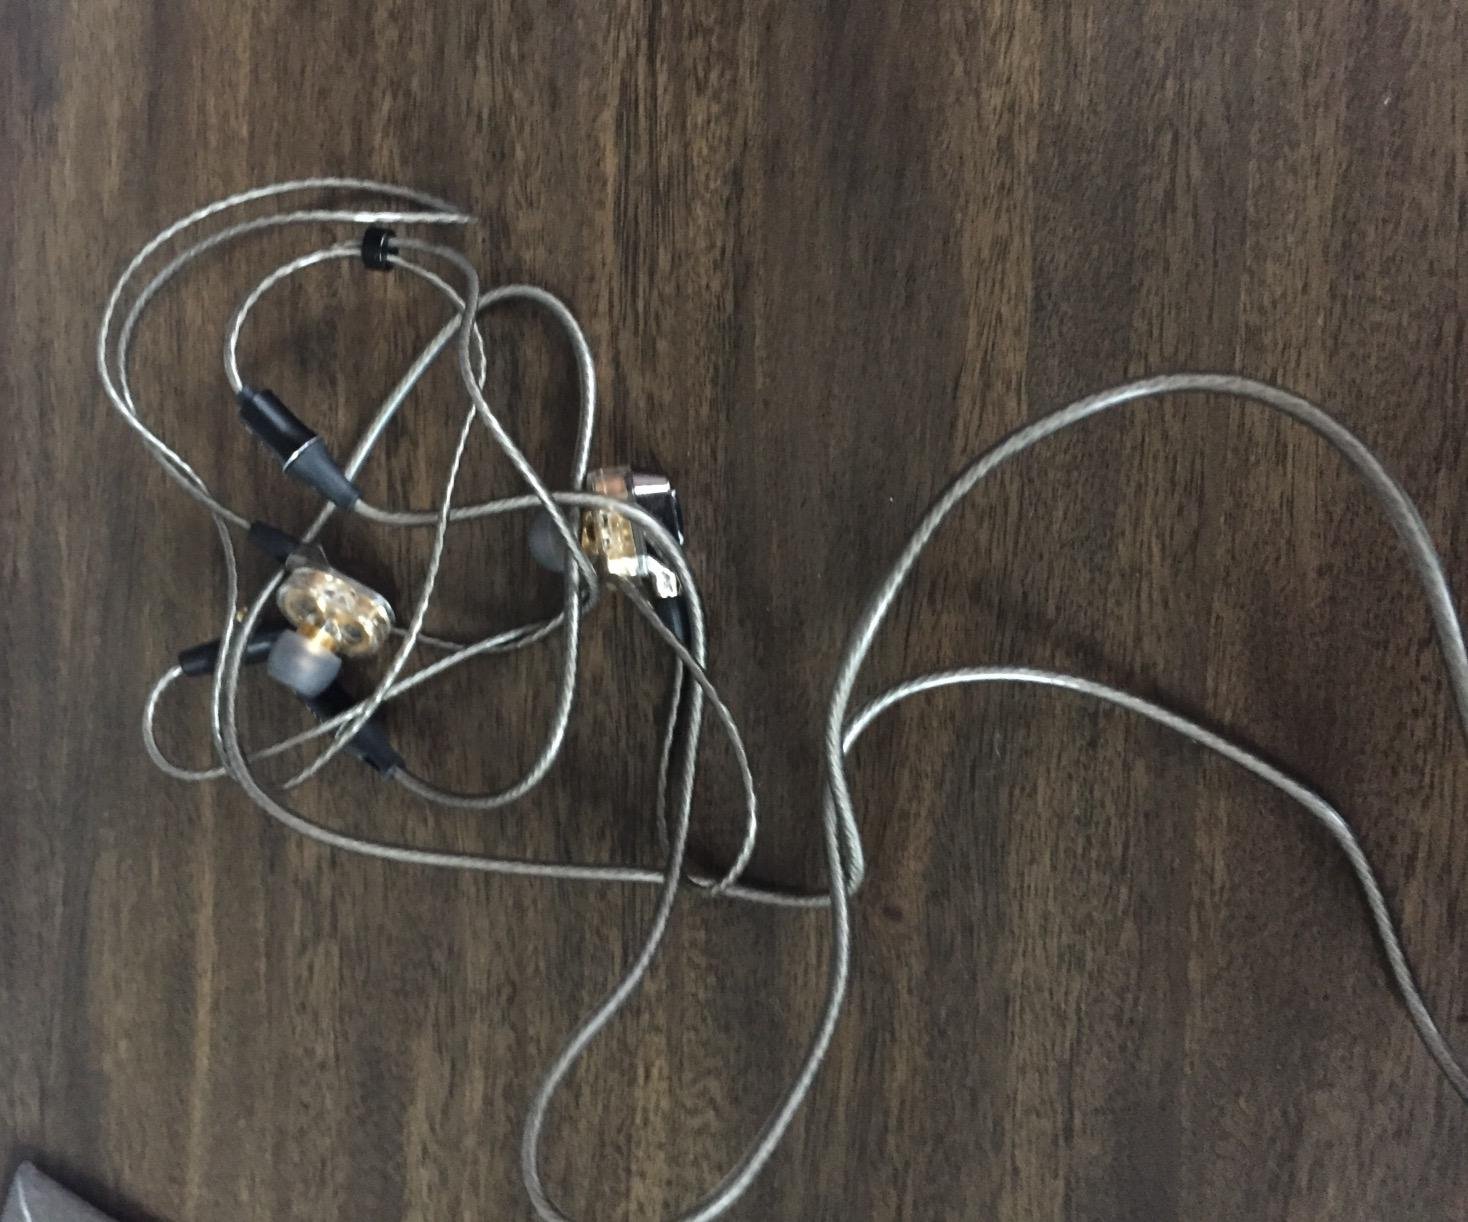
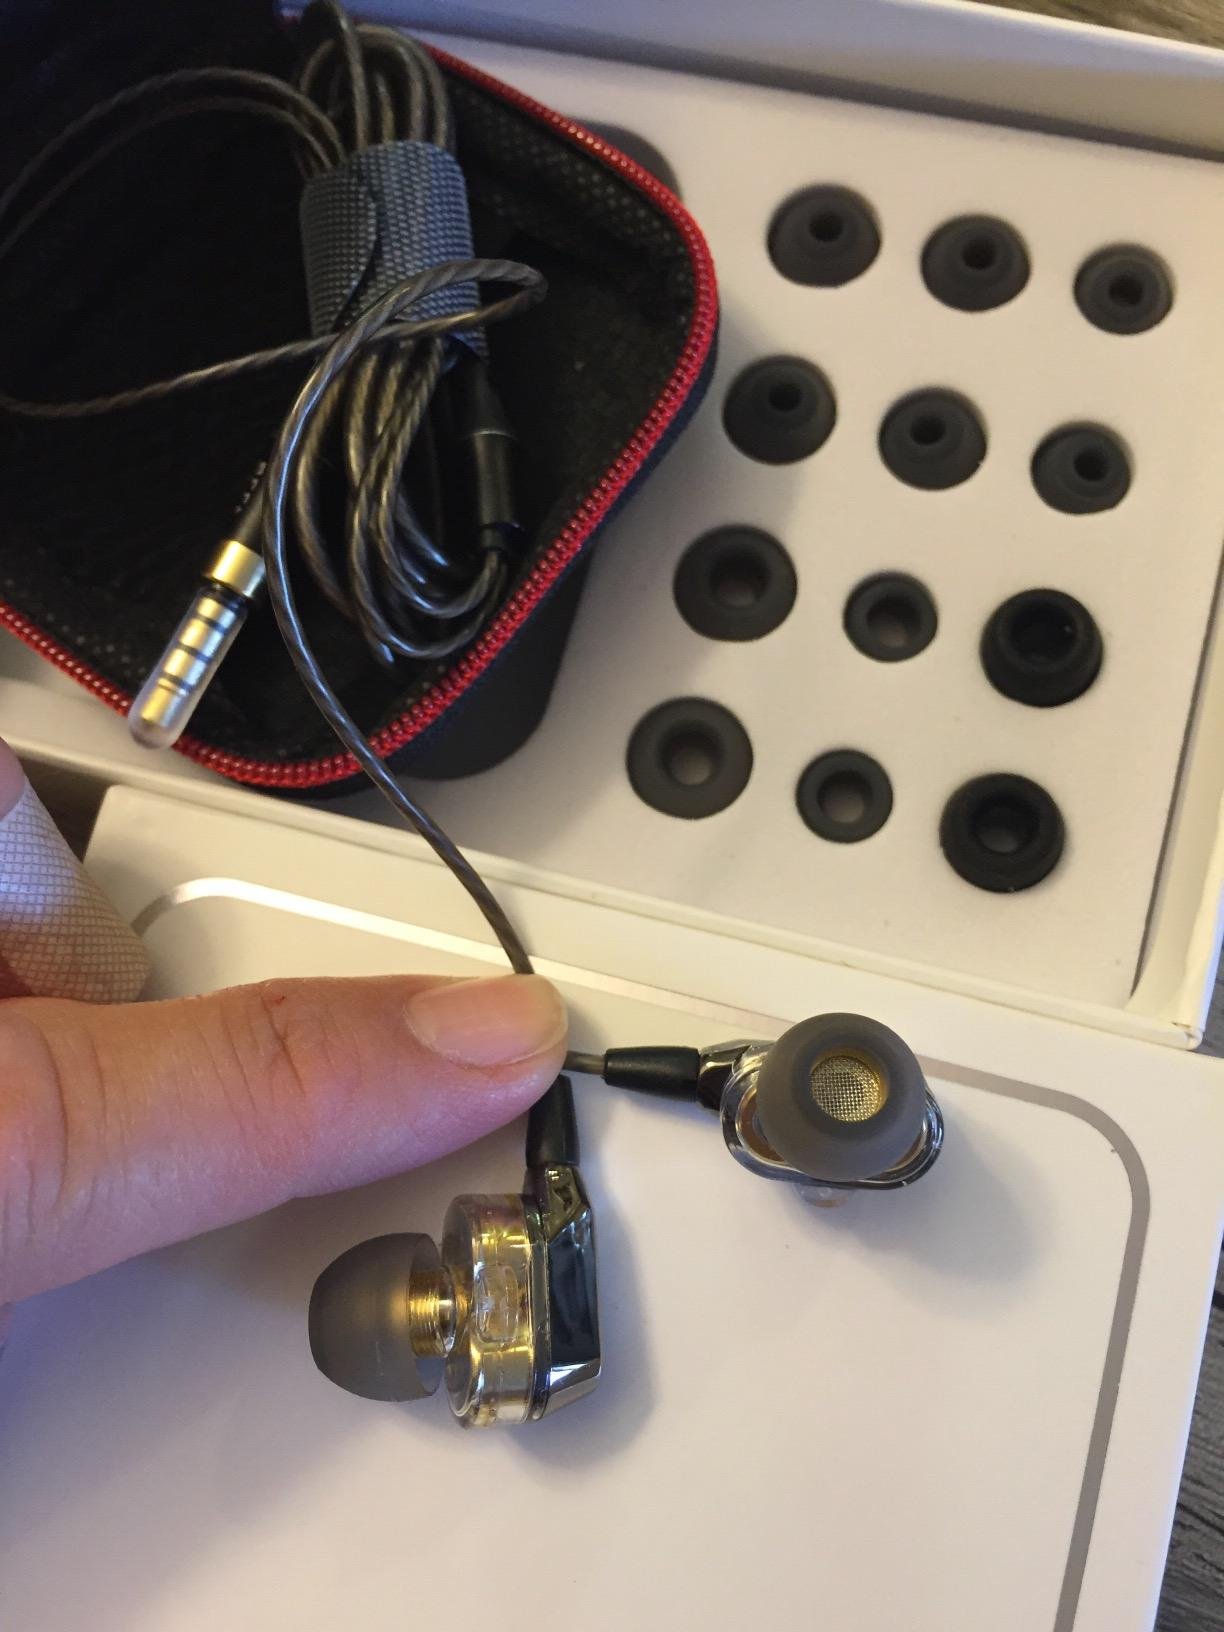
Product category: headphones
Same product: yes